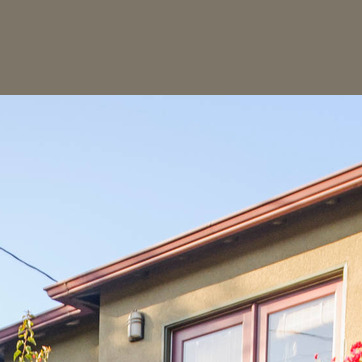
Material: sky